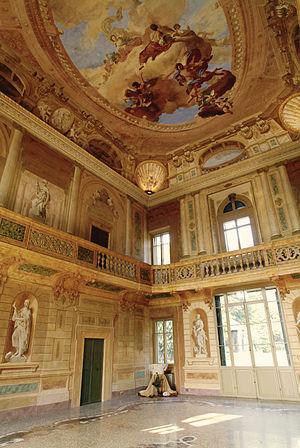
La Villa Mosconi Bertani est une cave et villa vénitienne néoclassique datant du XVIII siècle et connue pour sa longue histoire de production de l’Amarone Classico Della Valpolicella. Le domaine a été construit dans le prolongement d’un bâtiment du XVI siècle et se compose d’une résidence d’été, d’une très grande cave, d’un vaste brolo de vingt-deux hectares. La Villa Mosconi Bertani est aussi connue pour avoir été un important centre du Romantisme grâce au poète et écrivain italien Ippolito Pindemonte mais aussi le berceau du vin Amarone. Le domaine se situe dans la province de Vérone en Italie, dans la commune de Negrar de Valpolicella dans le hameau de Novare, en Valpolicella. À l’origine, la Villa était le site de production de l’Amarone de la Cav. G. B. Bertani et depuis 2012, elle est le site de production des vins de réserve de la Tenuta Santa Maria de la famille de Gaetano Bertani. La villa, le parc, la cave et ses vignobles sont ouverts au public tous les jours pour des visites guidées et des événements culturels et privés.